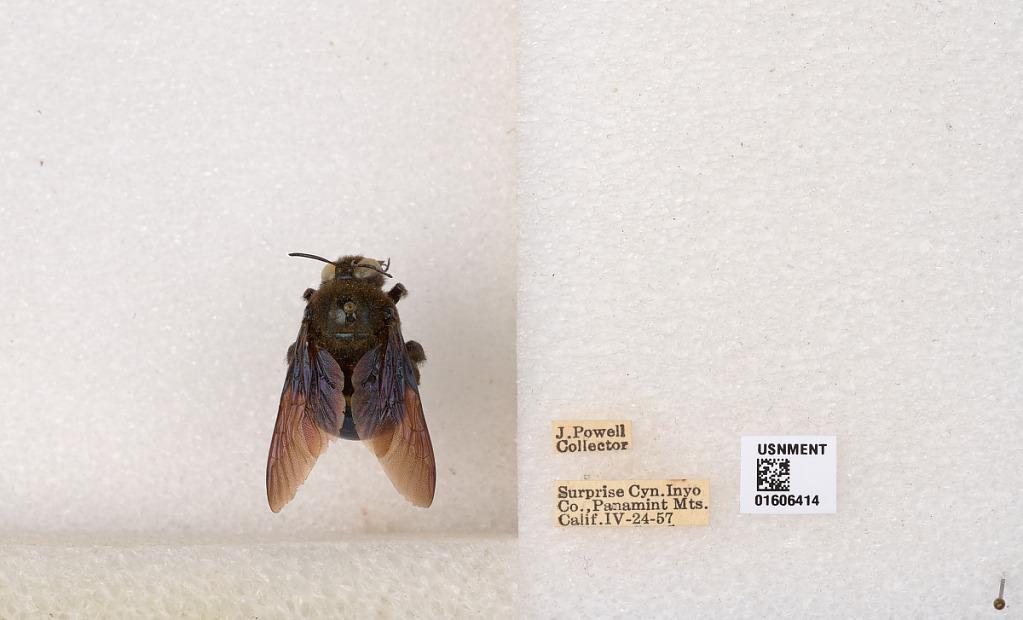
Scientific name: Xylocopa (Xylocopoides) californica arizonensis Cresson
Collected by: J. Powell
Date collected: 1957-4-24
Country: United States
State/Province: California
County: Inyo
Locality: Surprise Canyon, Panamint Mountains
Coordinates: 36.1005, -117.201